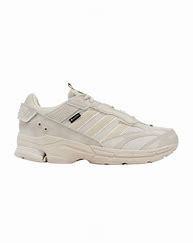
Brand: adidas
Model: Spiritain 2000